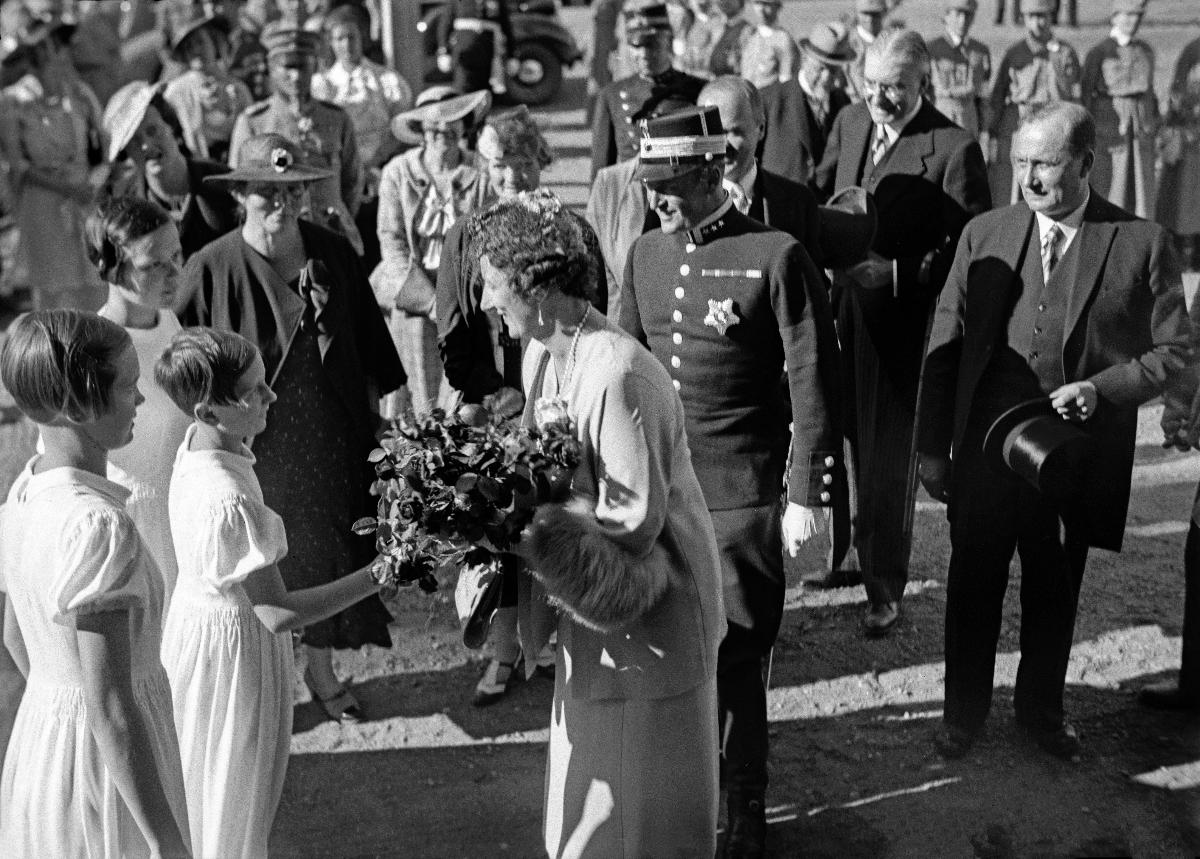
Norjan kruununprinssiparin virallinen vierailu Suomeen
Norska kronprinsparets officiella besök i Finland; Norwegian Crownprince and Princess on official visit to Finland
sisällön kuvaus: Norjan kruununprinssiparin virallinen vierailu Suomeen 1936. Kruununprinssipari Forssassa 7.7.1936. content description: Norwegian Crownprince and Princess on official visit to Finland 1936. The Crown prince couple in Forssa 7.7.1936. innehållsbeskrivning: Norska kronprinsparets officiella besök i Finland 1936. Kronprinsparet i Forssa 7.7.1936.
Kuvaaja: Sundström, Hugo, kuvaaja
Vuosi: 1936
Paikka: Suomi, Kanta-Häme, Forssa
Aiheet: Märtha; Olavi V; kuninkaalliset; valtiovierailut; vierailut; Norja; HBL; royalty; state visits; visits; royalties; Norway; kungligheter; statsbesök; besök; Norge; visit; officiella besök